The Crossing (2010 film)

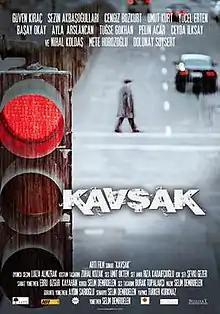
Theatrical poster

The Crossing is a 2010 Turkish drama film directed by Selim Demirdelen, which is about a devoted family man who comes home from work one day to find his house deserted. The film went on general release across Turkey on and was selected for several festivals, including the 47th Antalya "Golden Orange" International Film Festival and the 17th Adana "Golden Boll" International Film Festival, where it won several awards.